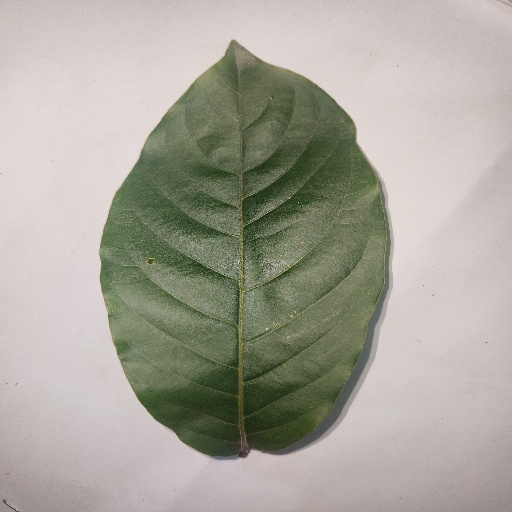
Species: HariTaki
Leaf condition: Healthy Leaf